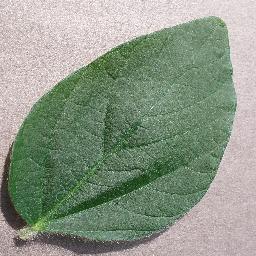
Label: Soybean___healthy